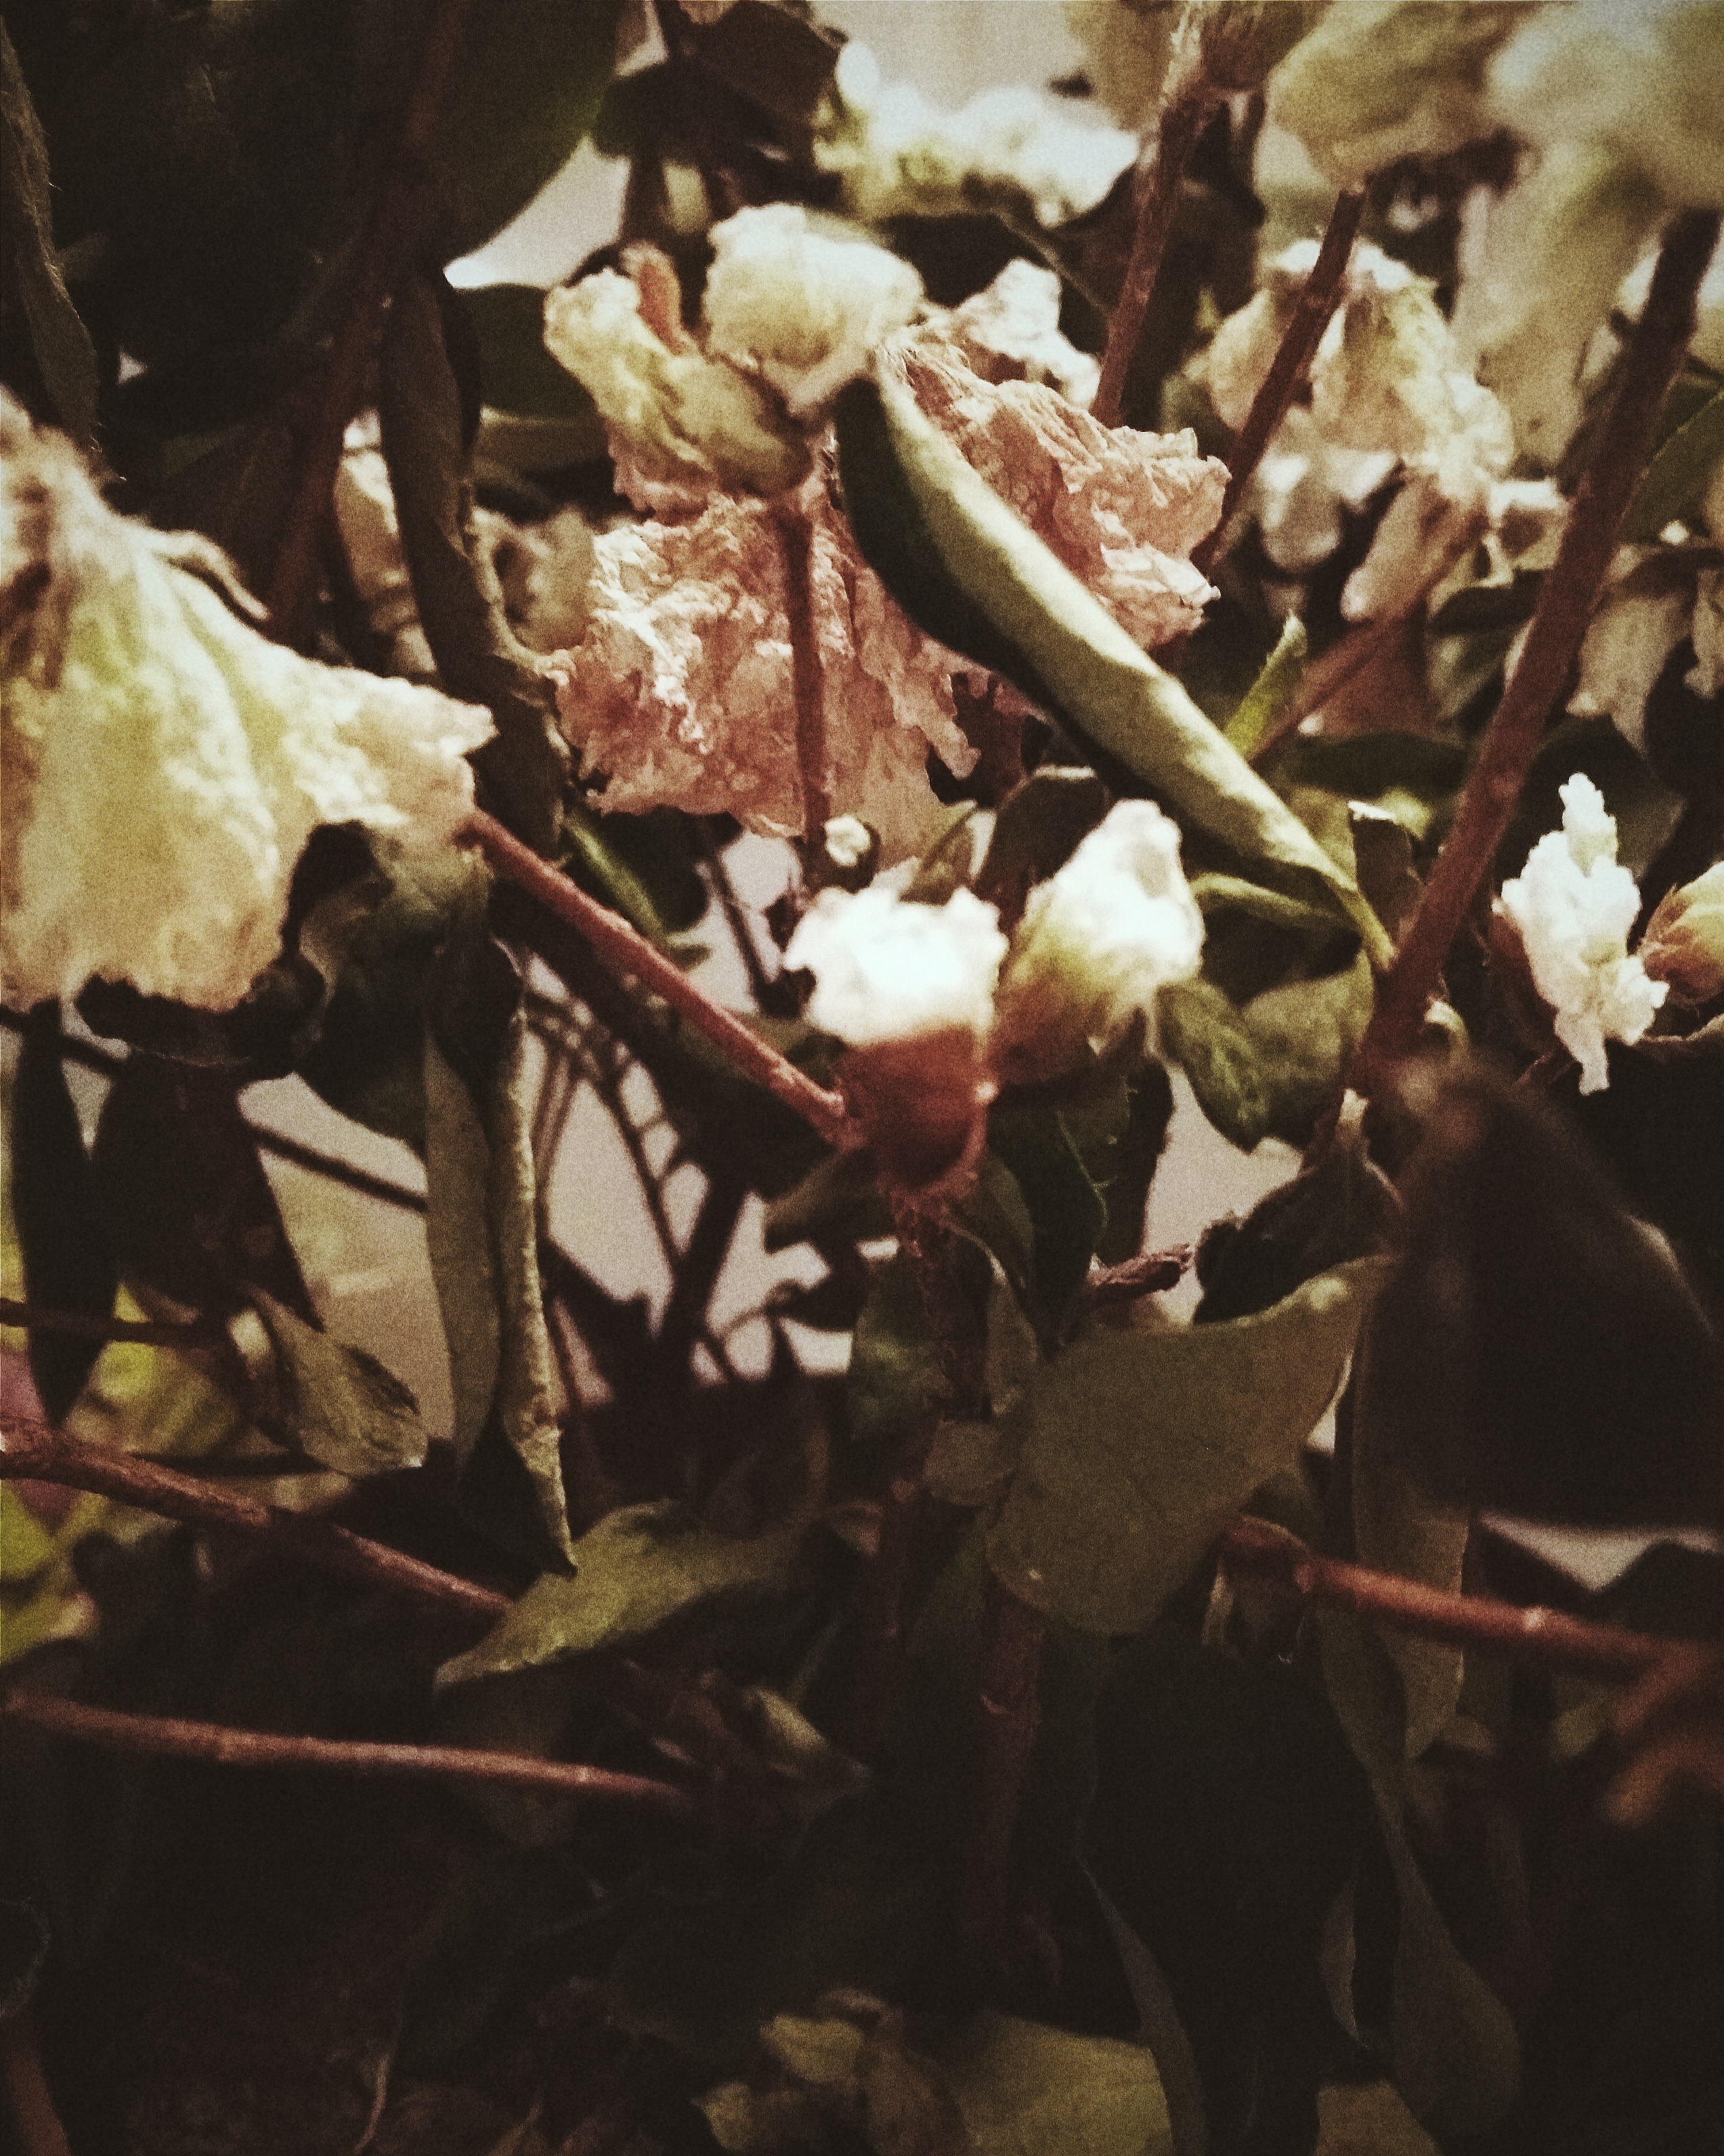
branch, blossom, plant, leaf, flower, food, spring, produce, autumn, flora, season